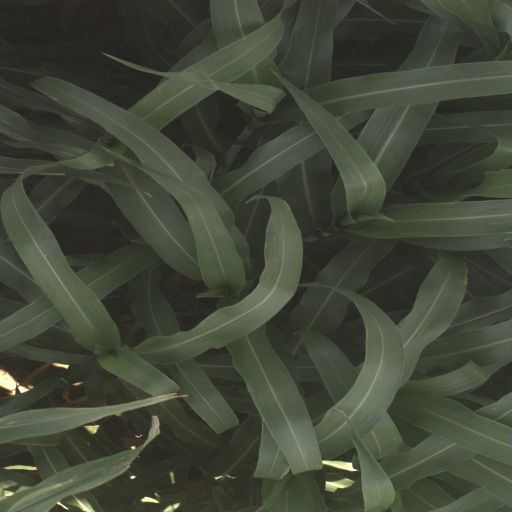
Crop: sorghum